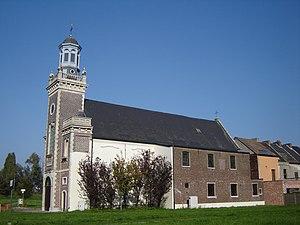
Meulestede est un quartier de la ville de Gand, chef-lieu de la Flandre orientale en Belgique. Ce quartier est au Nord-Ouest du centre historique de la ville et est voisin de celui de Muide. Ensemble, ils sont au début du Port de Gand et de l'avant-port. À l'Ouest, on trouve Wondelgem.
Cette page regroupe l'ensemble des monuments classés de la ville de Gand.